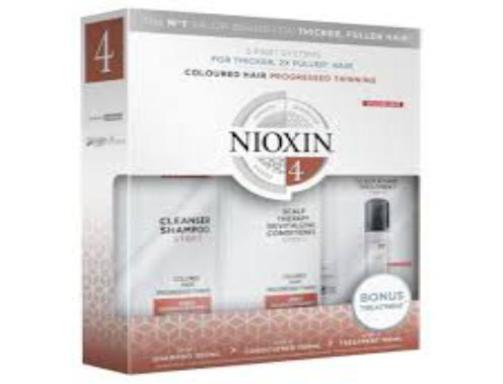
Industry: Necessities